Ostrava

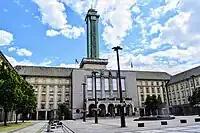
New City Hall

Ostrava has four permanent theatres: the National Moravian-Silesian Theatre (with two permanent venues, the Antonín Dvořák Theatre and the Jiří Myron Theatre), the Petr Bezruč Theatre, the Aréna Chamber Theatre and the Ostrava Puppet Theatre – which hosts the international Spectaculo Interesse festival every odd-numbered year and the Theatre Without Barriers festival every even-numbered year.